Glen Lake

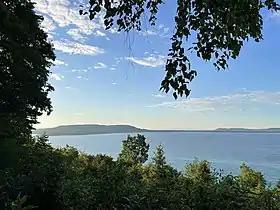
A view of Big Glen Lake from the south. Lake Michigan is visible in the background.

The lake is situated within the rolling hills and glens of Leelanau County, terrain that is relatively rare for Northwestern Michigan. However, this terrain is natural to the wooded sand hills of the neighboring Sleeping Bear Dunes National Lakeshore. From this terrain is where the lake derives its name.